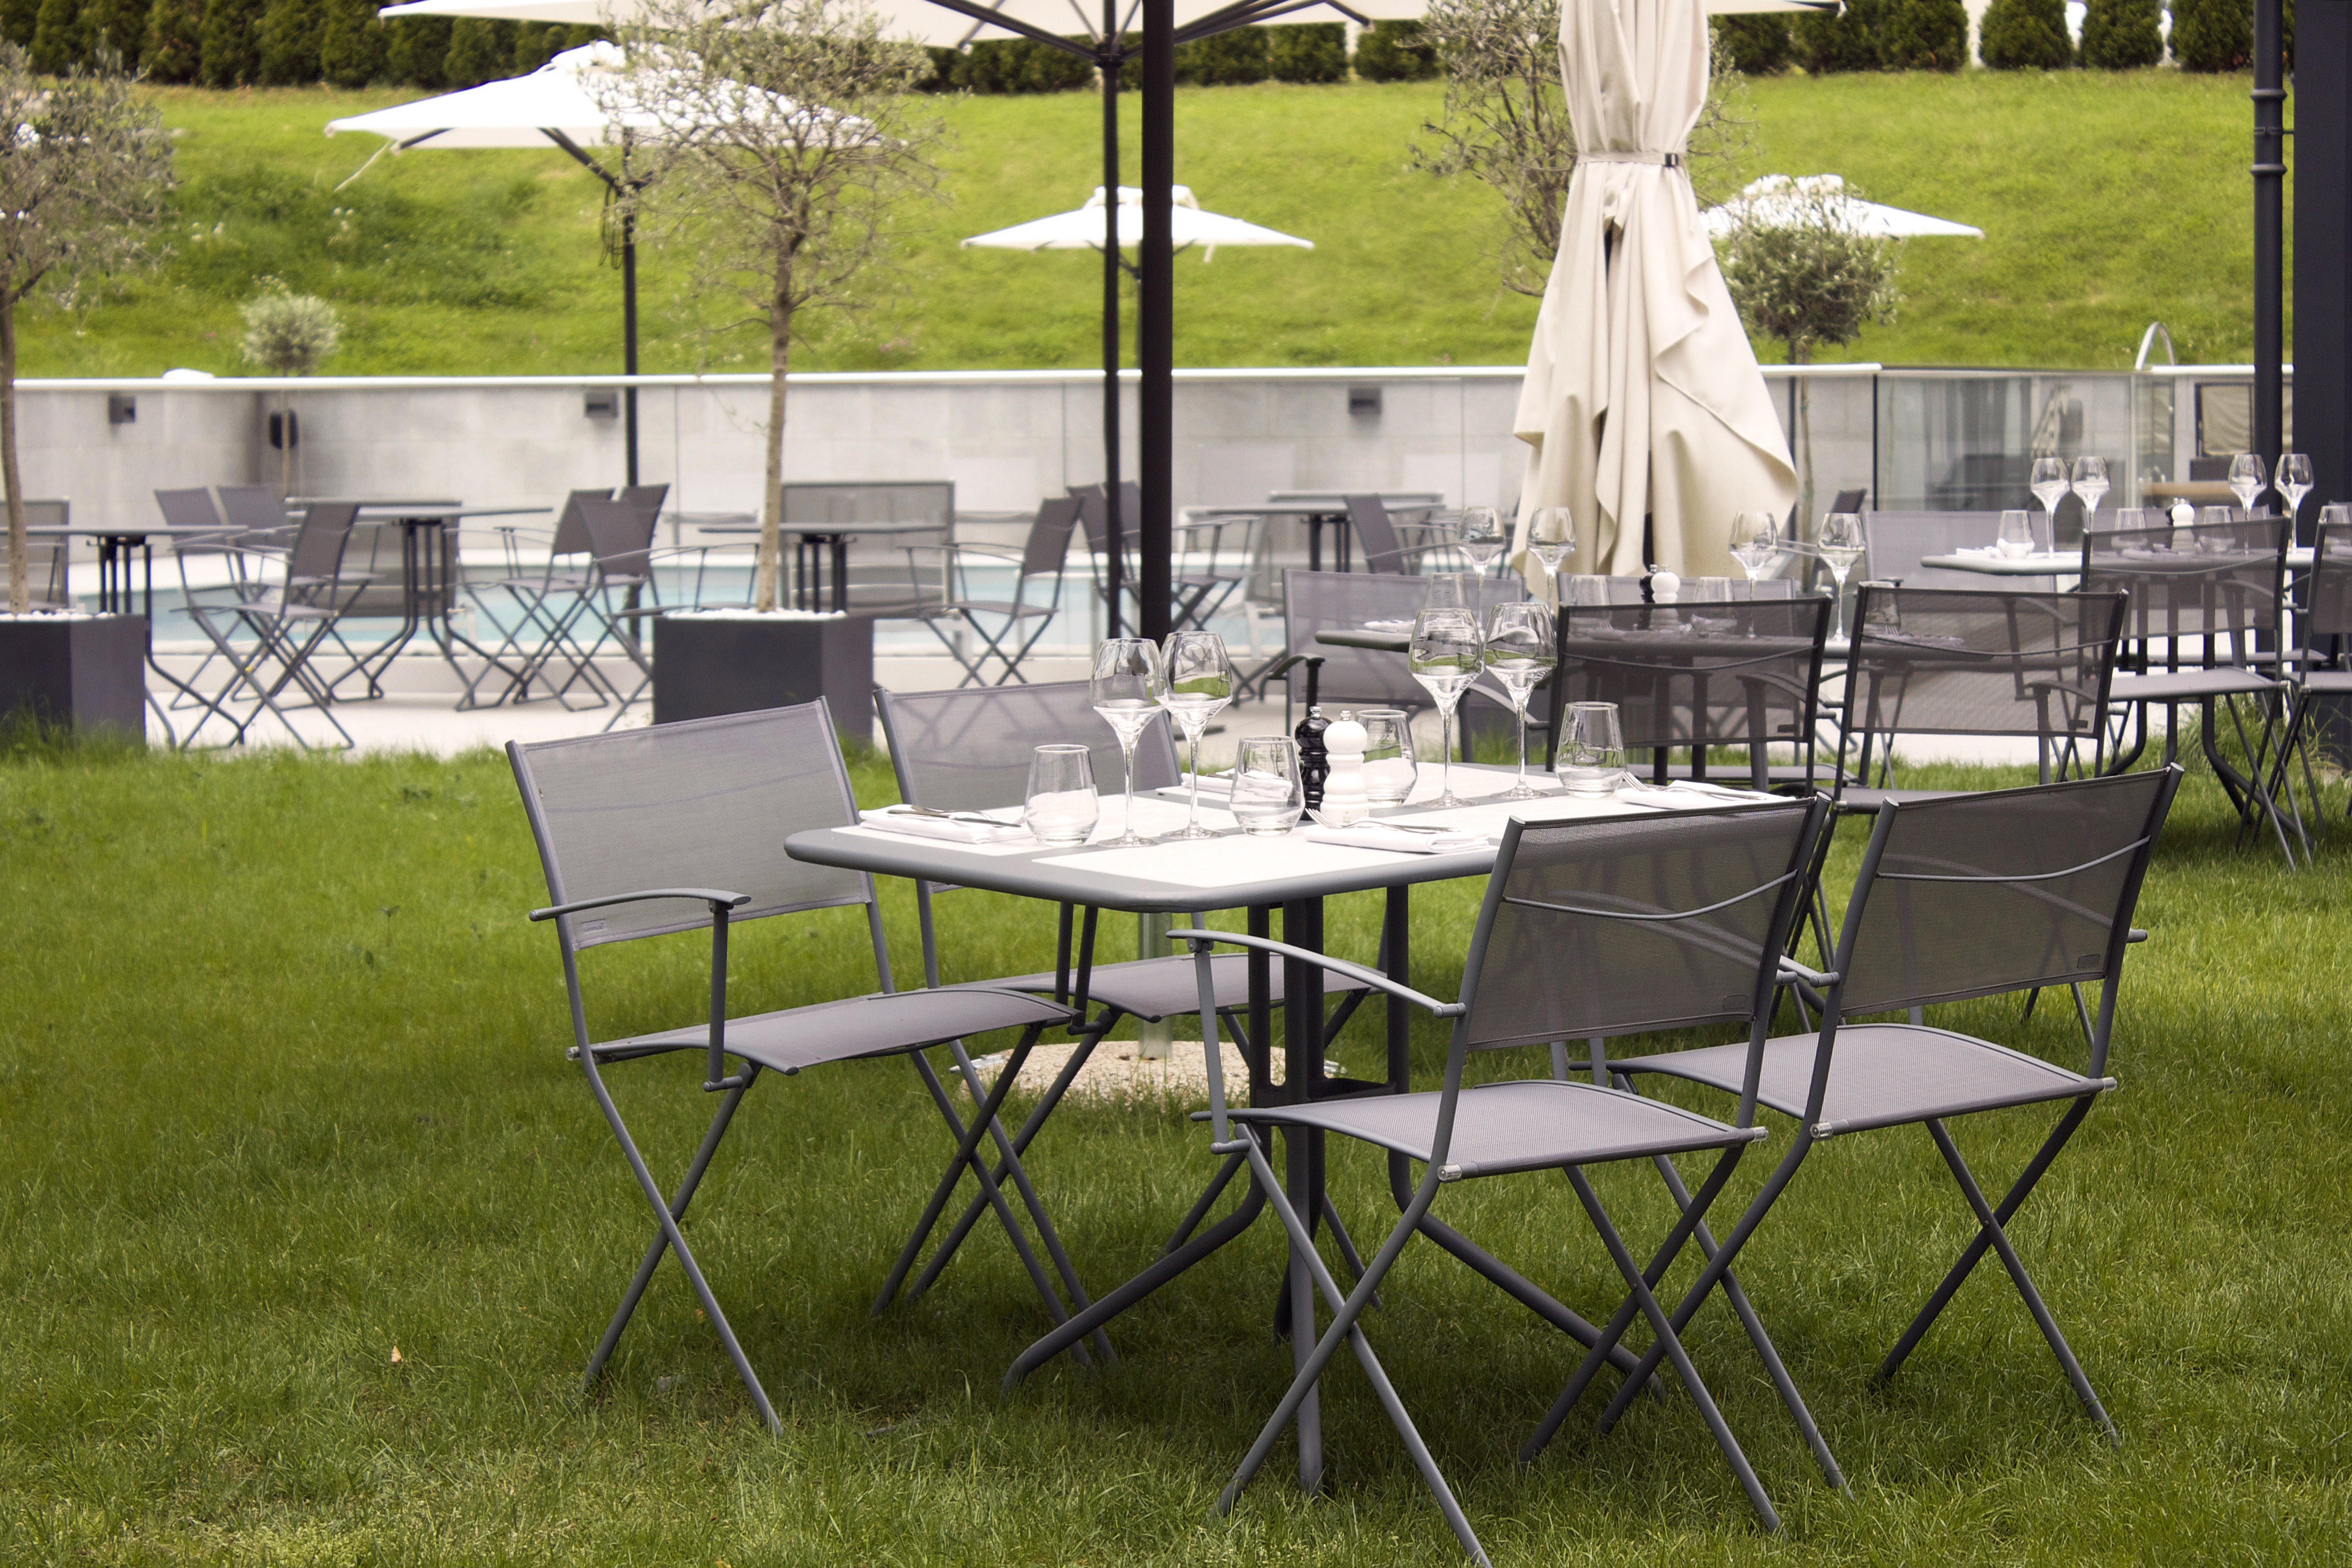
table, grass, restaurant, umbrella, backyard, patio, furniture, lunch, outdoors, chairs, catering, setting